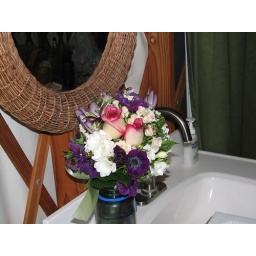
Gabe surprised me with a bouquet for the faux wedding &amp;amp; it spent the weekend in a Nalgene bottle in our yurt